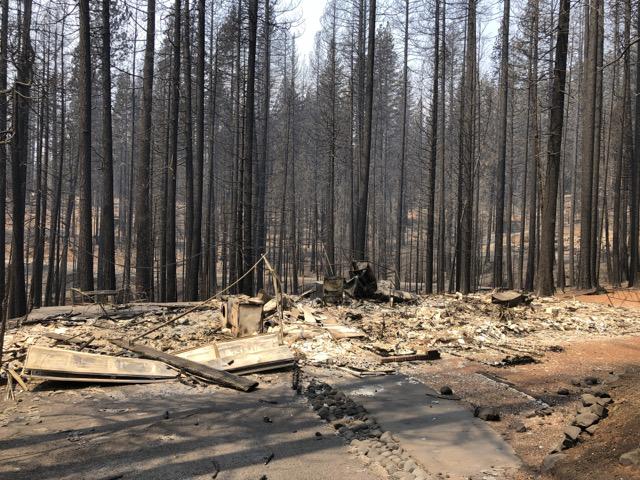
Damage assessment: destroyed